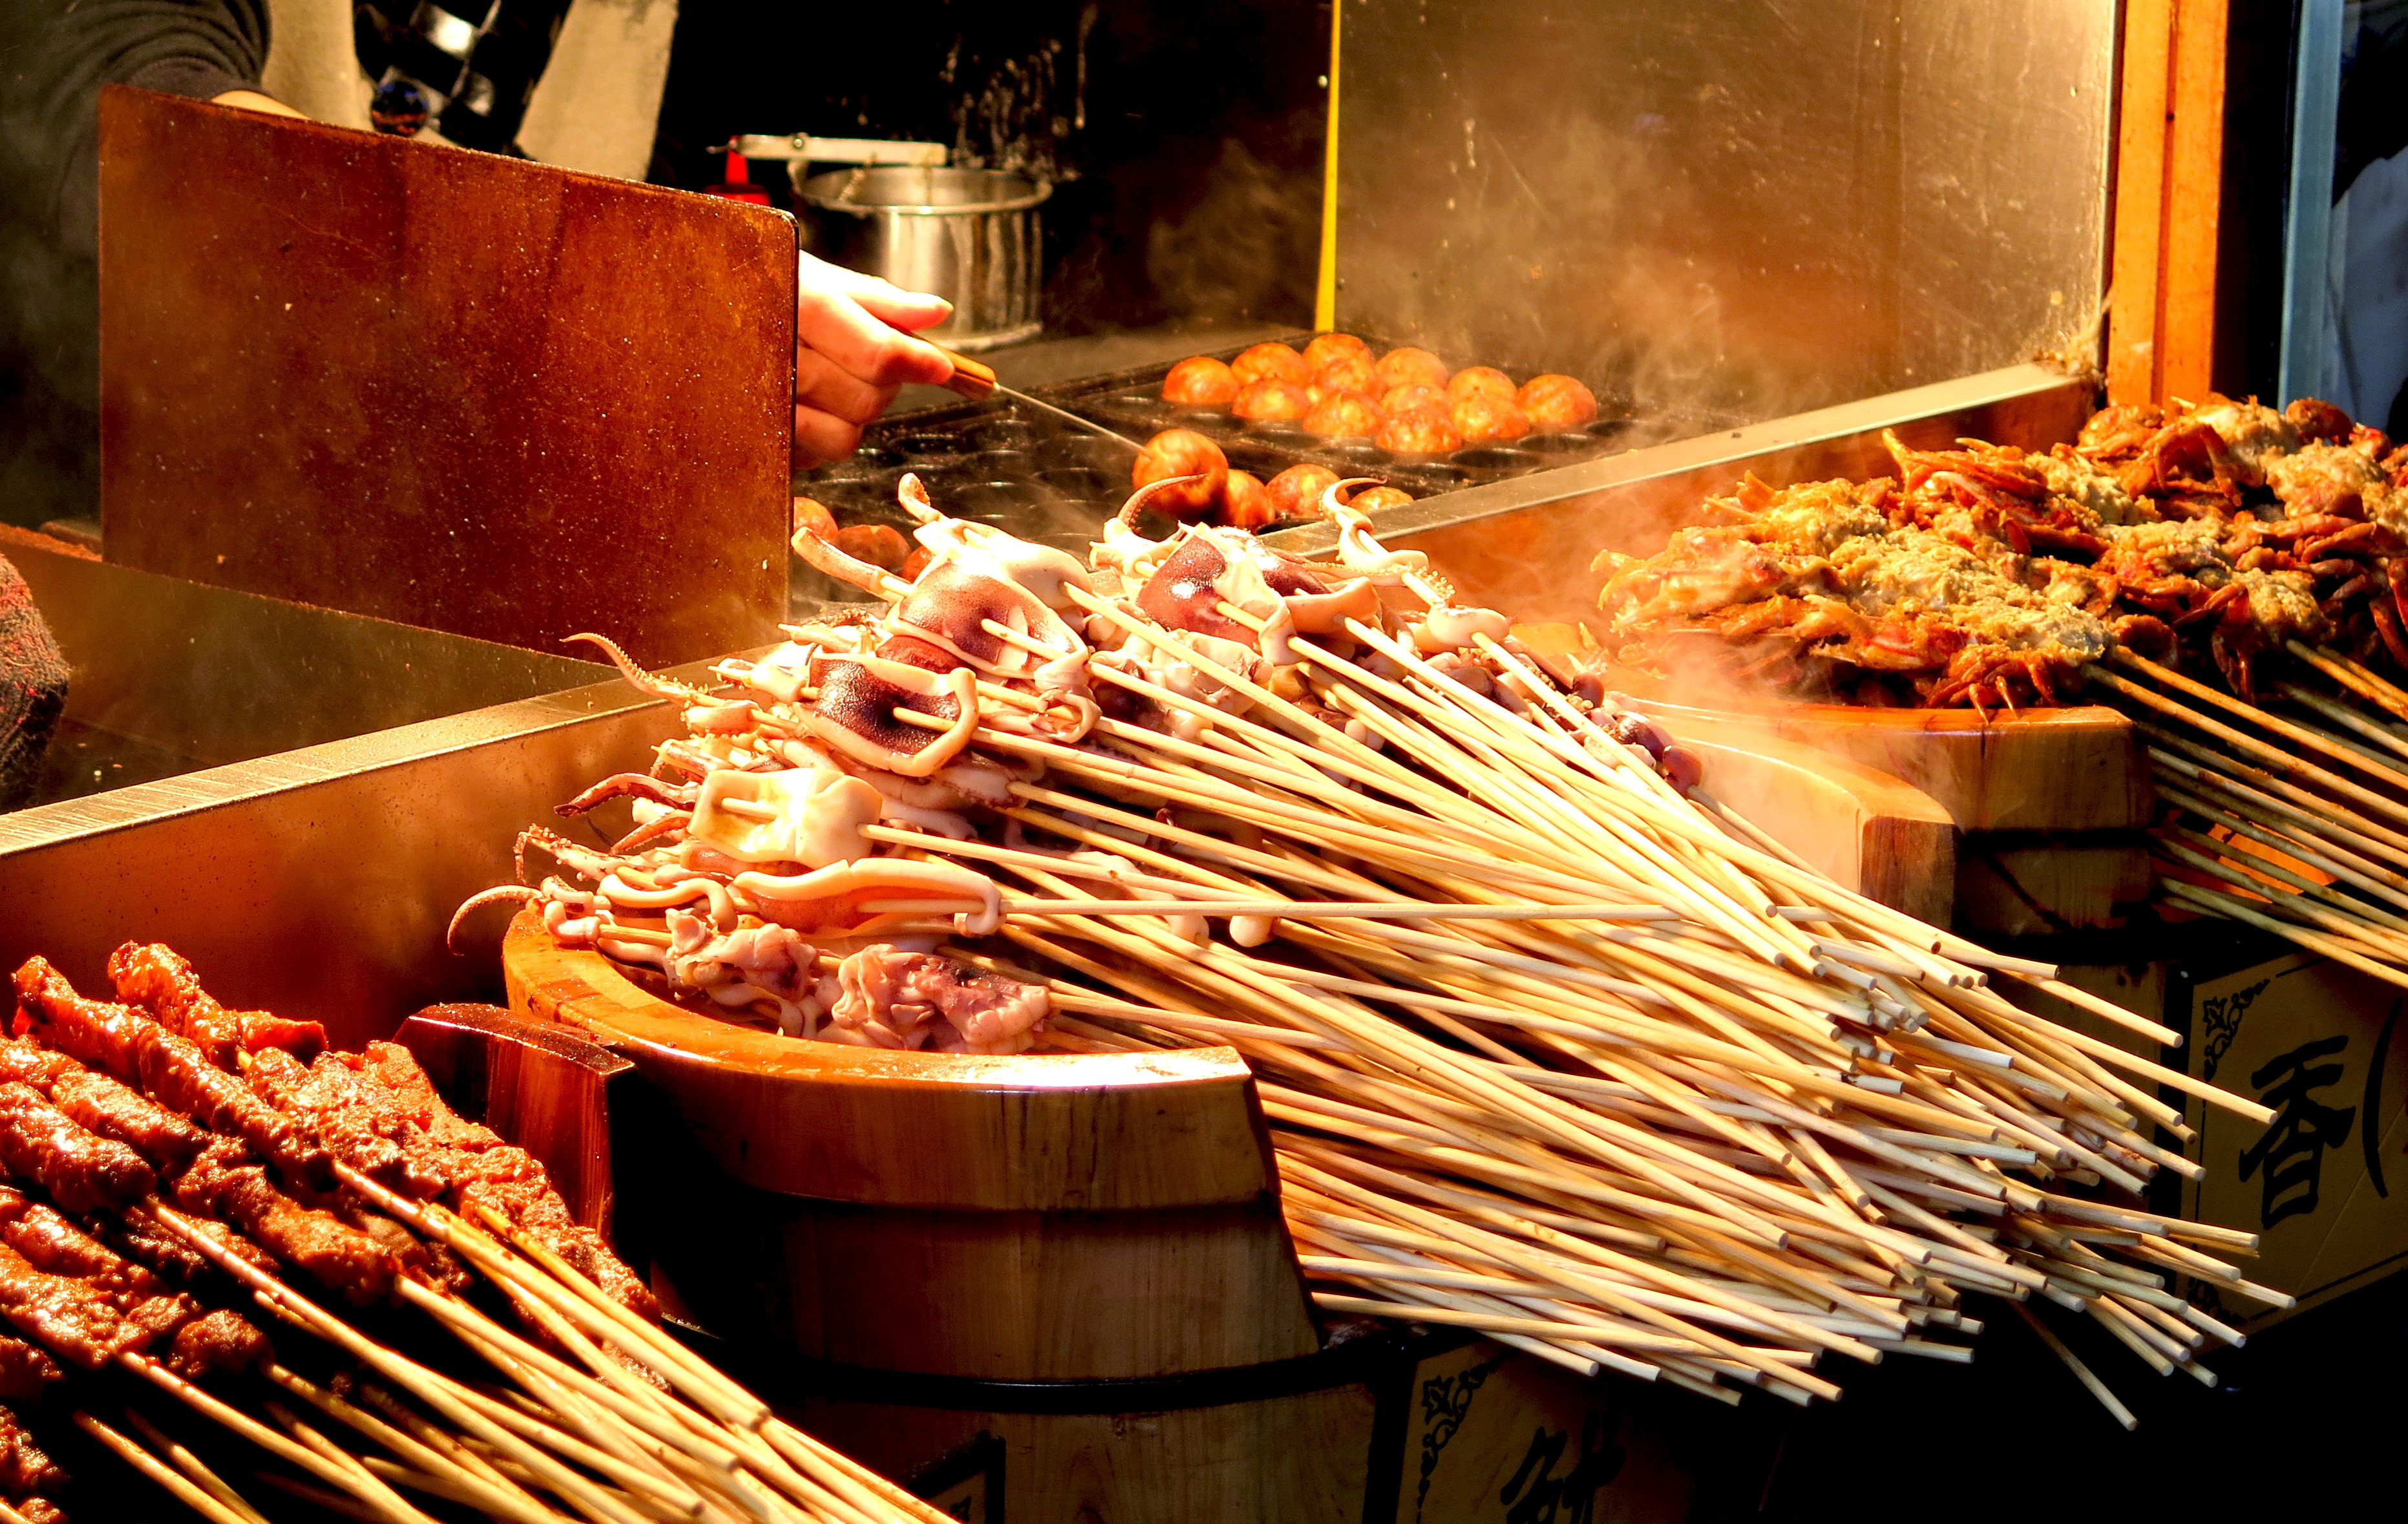
dish, meal, food, chinese, cooking, eat, deep fried, squid, meat, cuisine, buffet, asian food, street food, grilling, chinese strahlengriffel, specialties